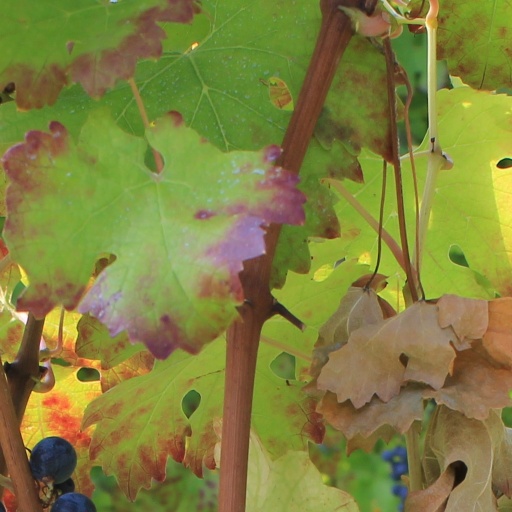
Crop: grape